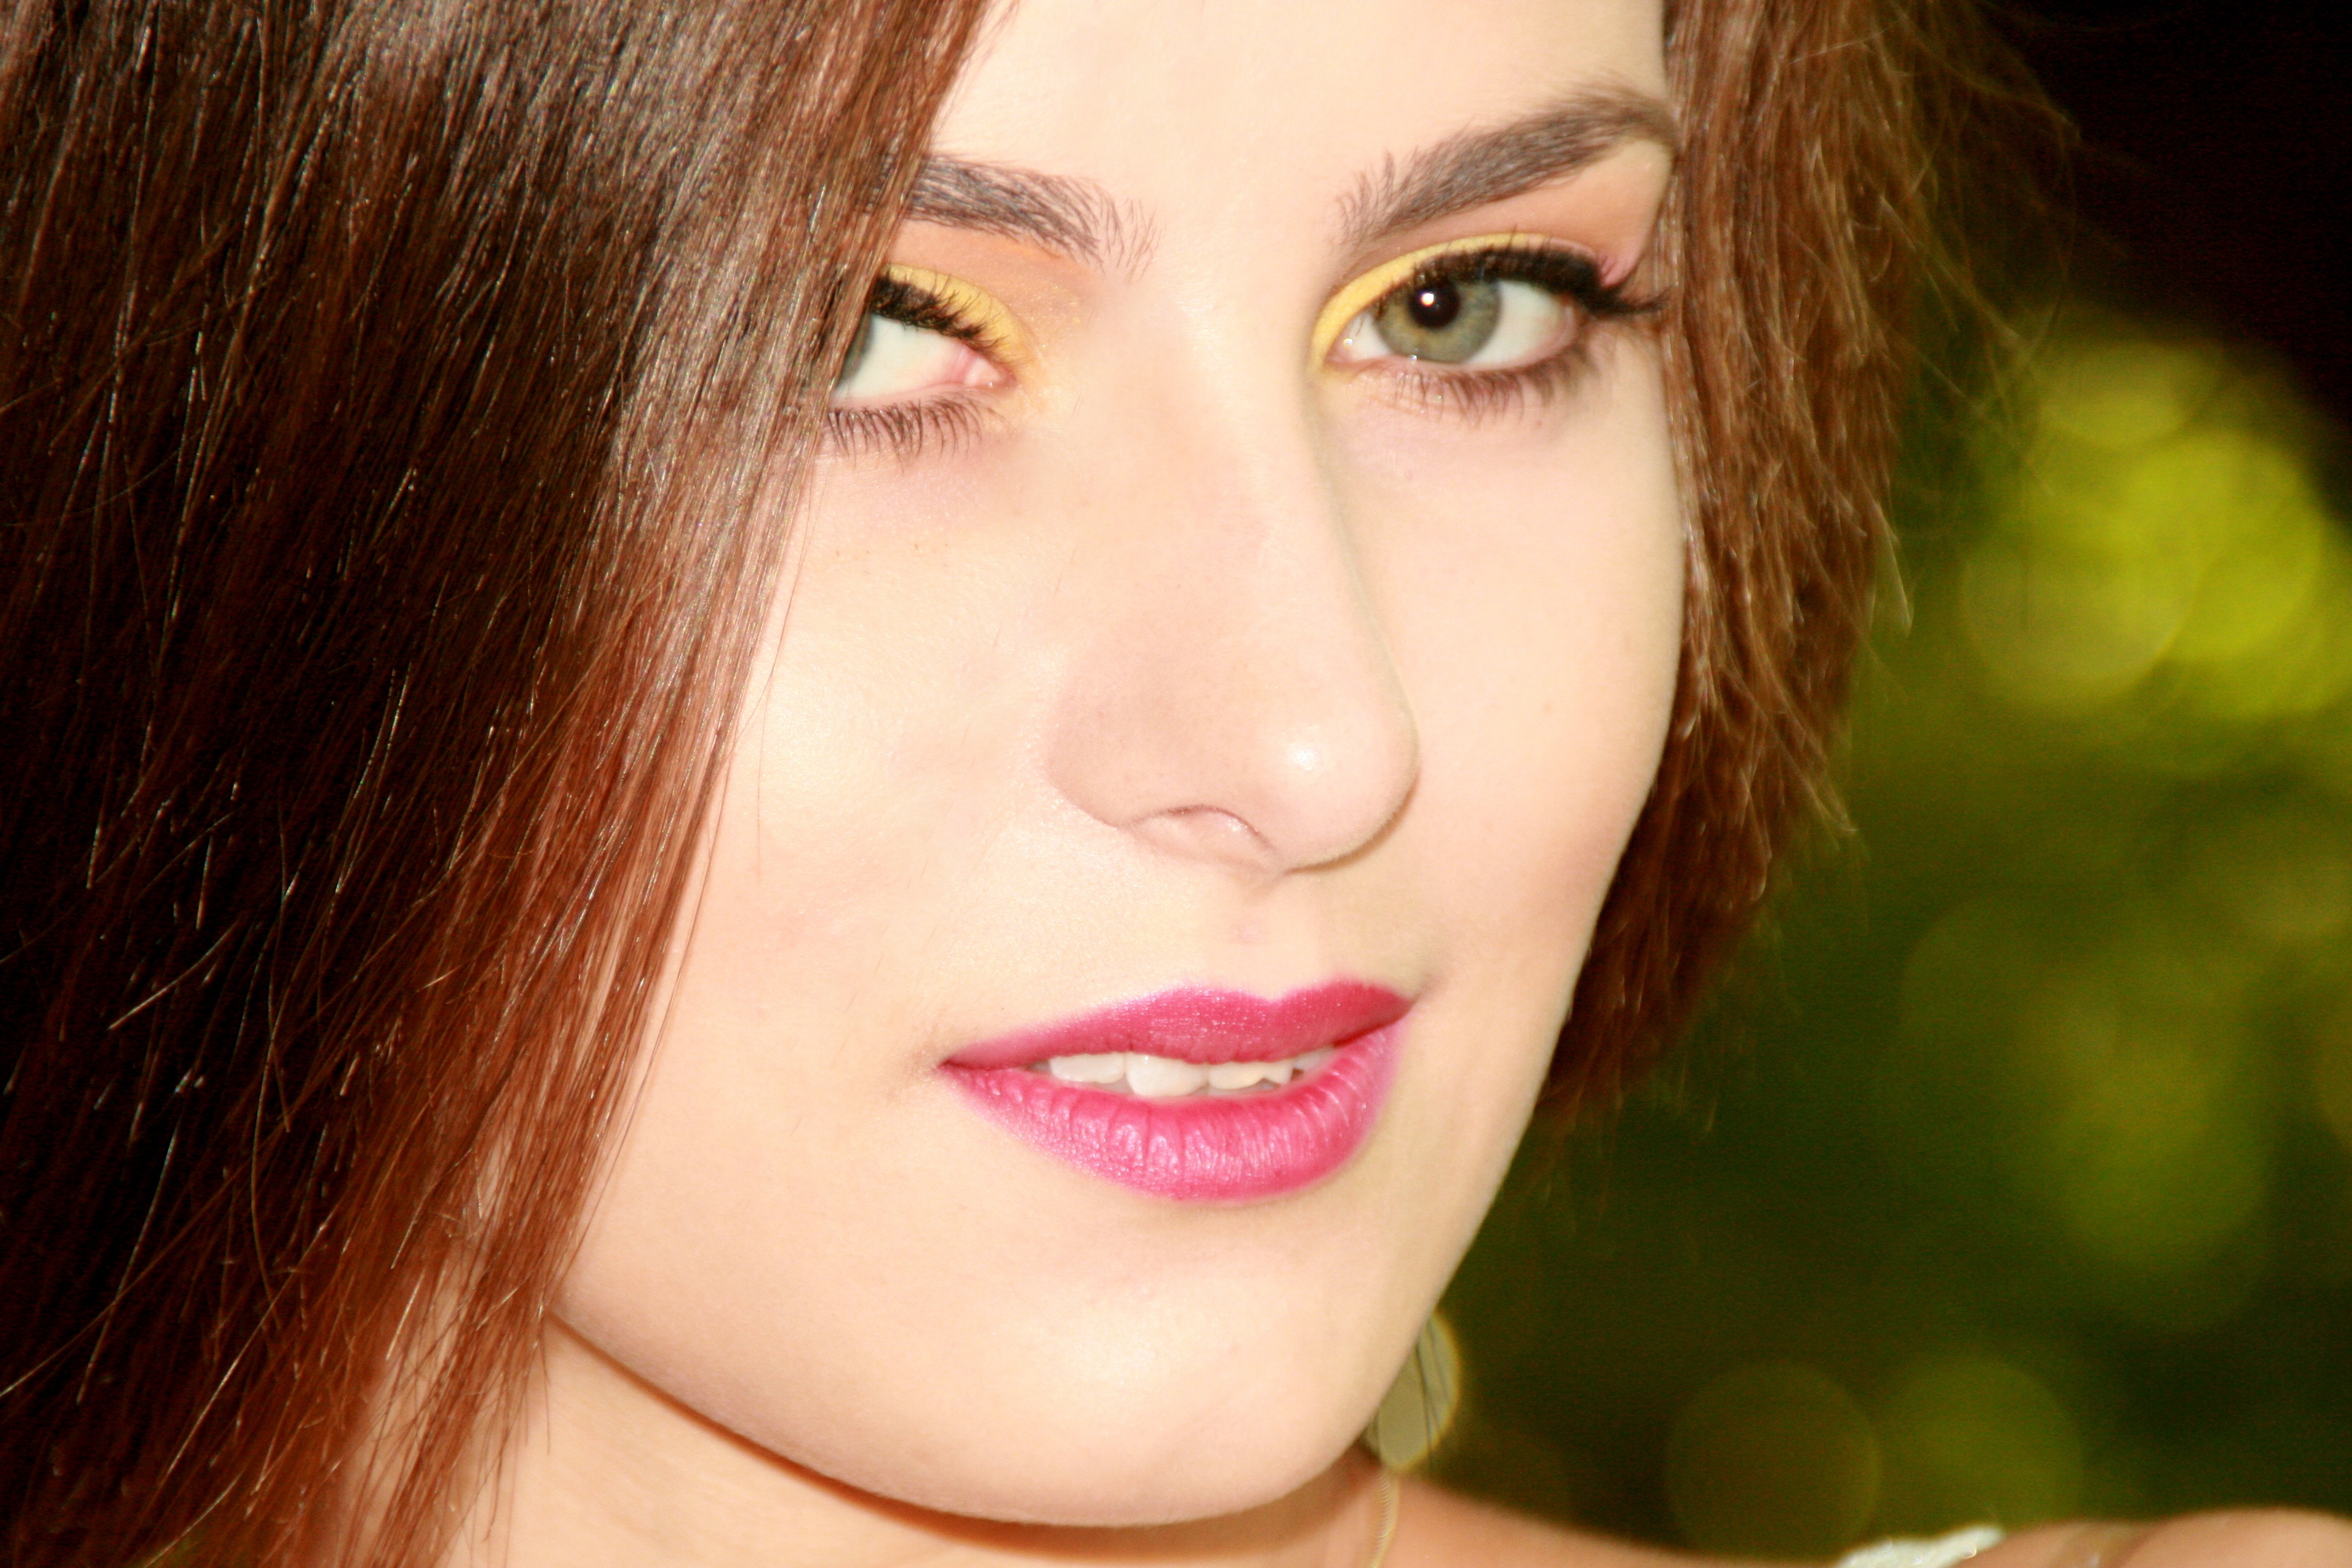
girl, hair, photography, portrait, model, red, color, facial expression, lip, hairstyle, smile, eyebrow, mouth, long hair, eyelash, close up, human body, black hair, face, nose, cheek, eye, head, skin, beauty, blond, organ, seductive, brown hair, portrait photography, hair coloring, human hair color, eyelash extensions